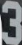
Number: 3